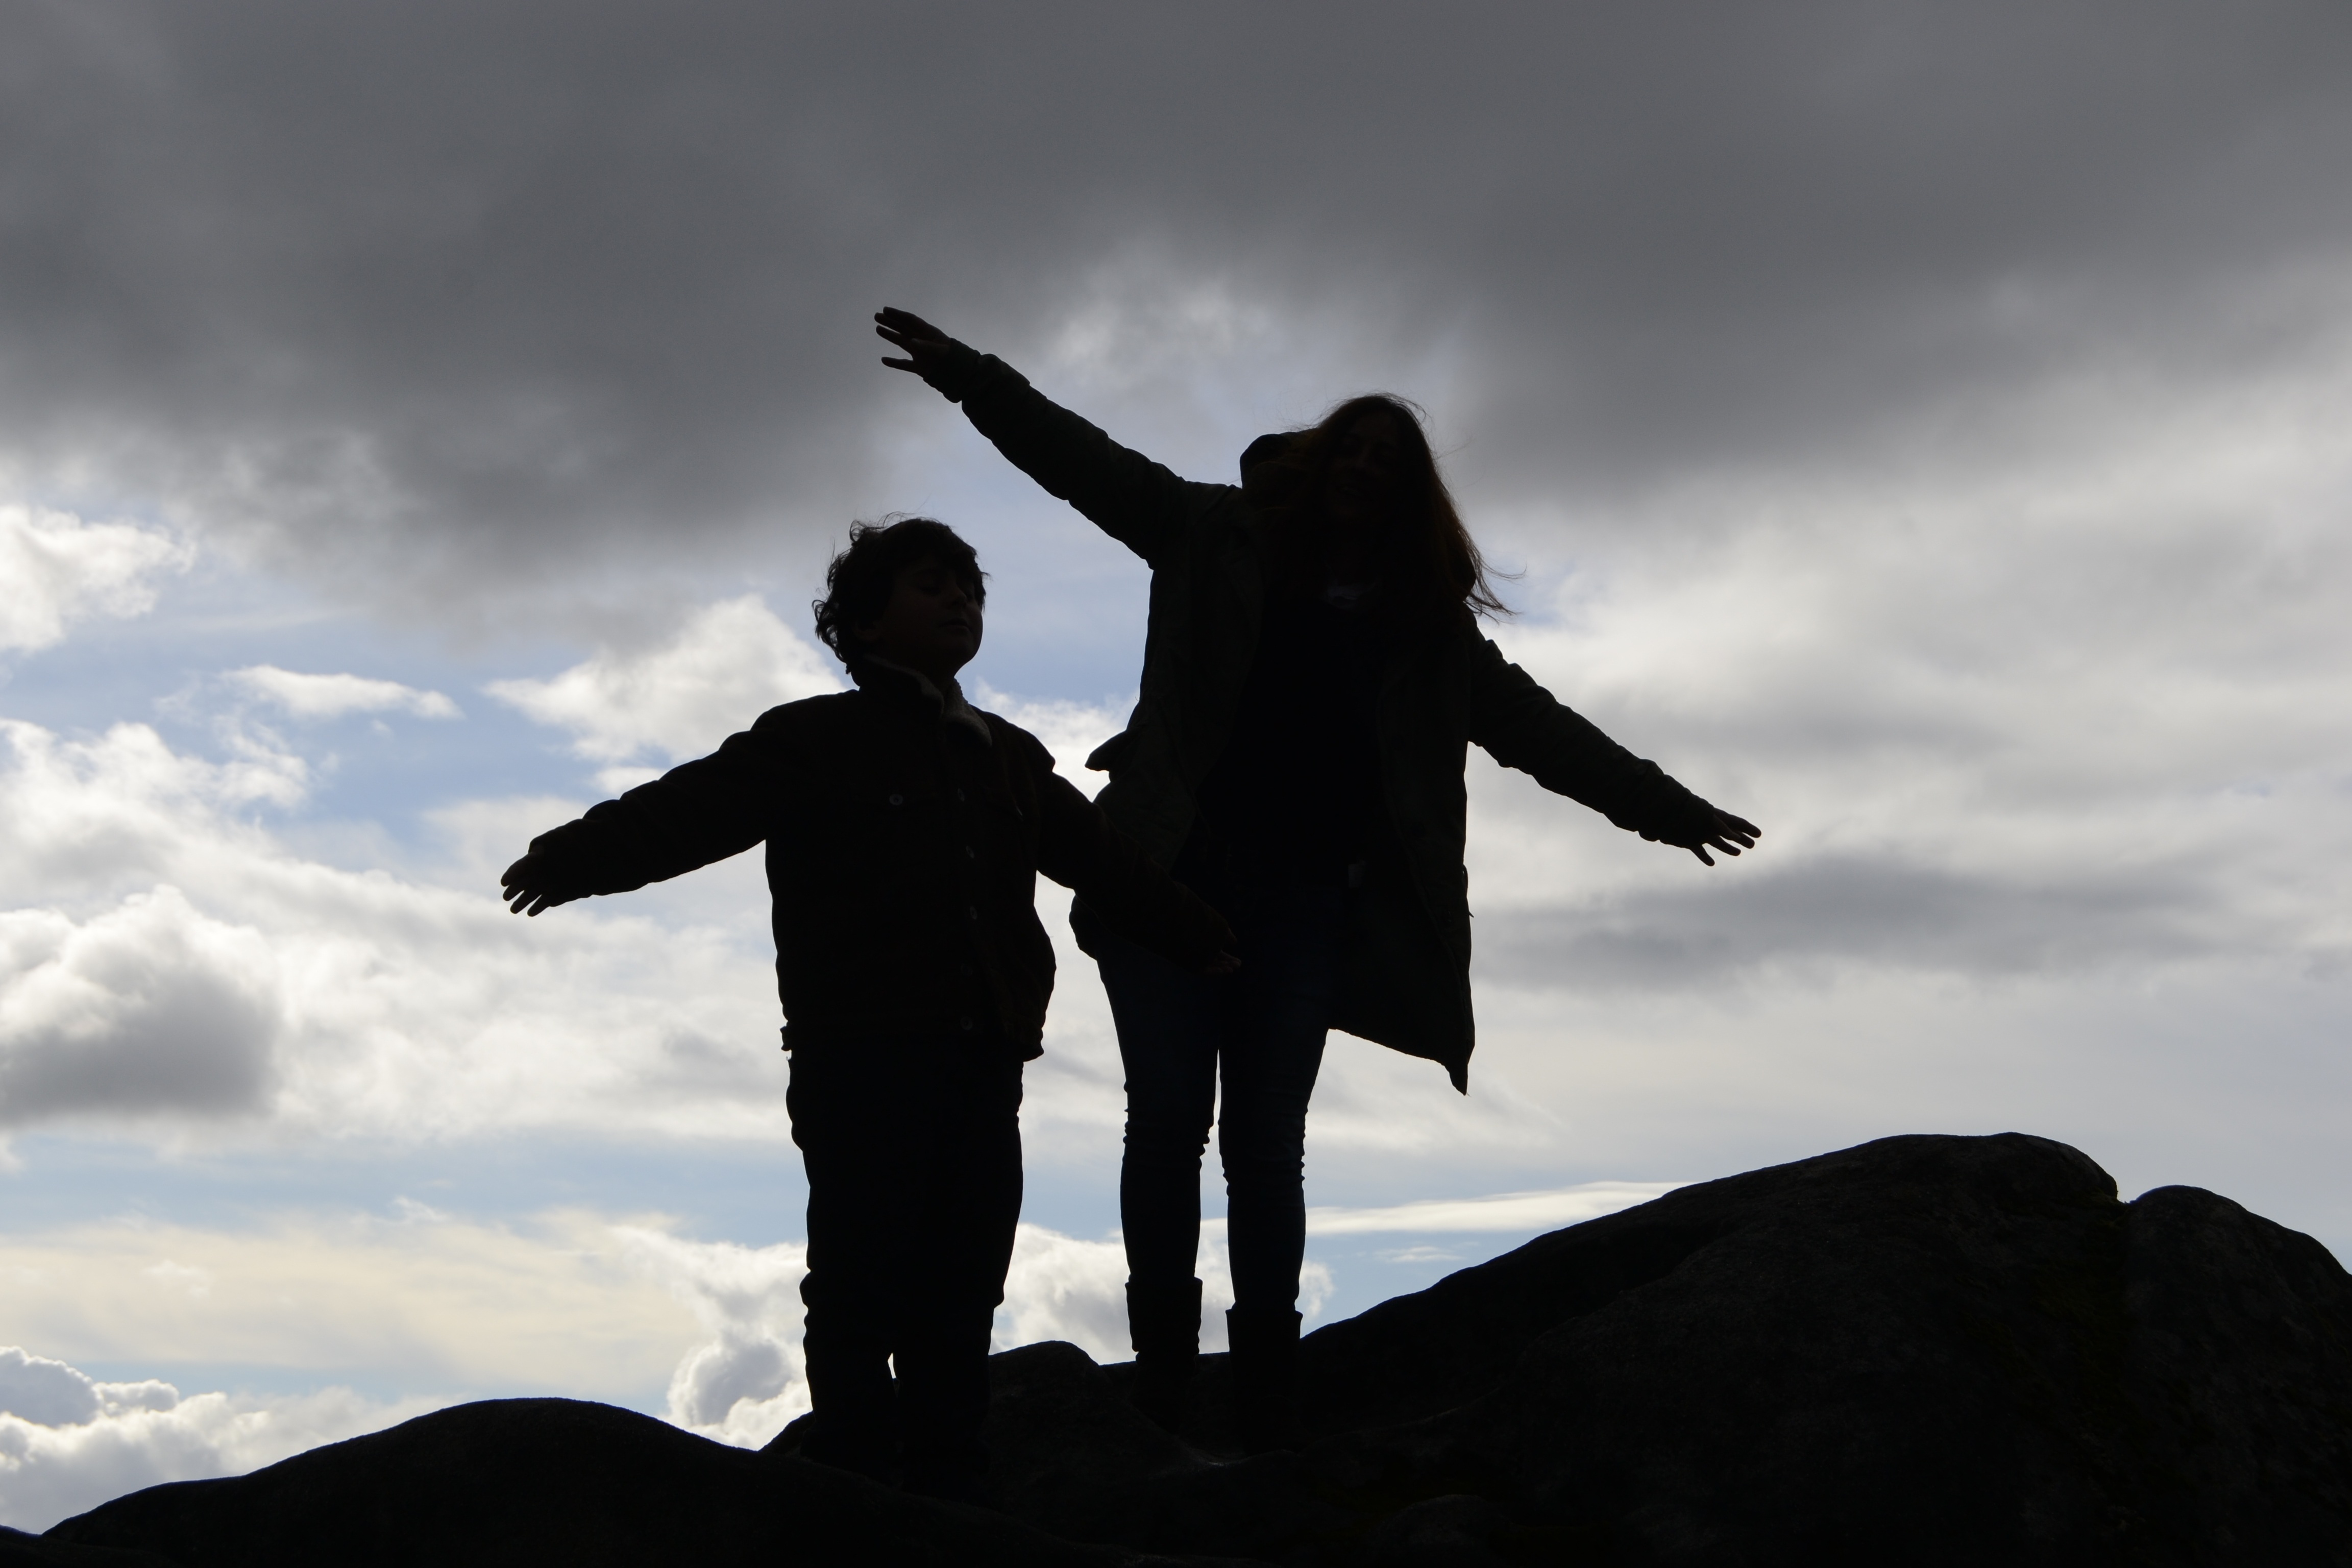
landscape, horizon, silhouette, cloud, people, sky, sunset, monument, photo, statue, darkness, black, smile, clouds, happy, tourists, backlight, silhouettes, setting sun, atmosphere of earth